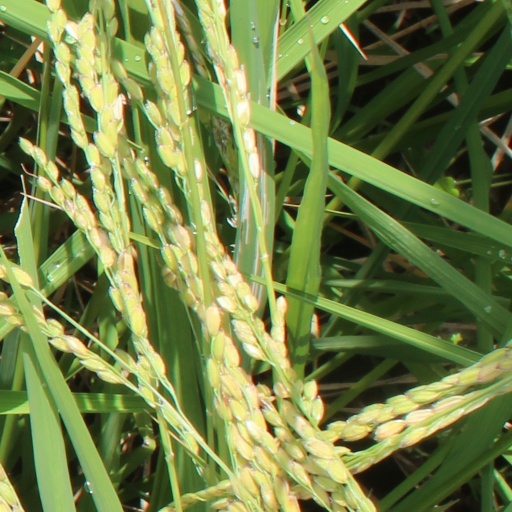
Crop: rice